Marcia Mead

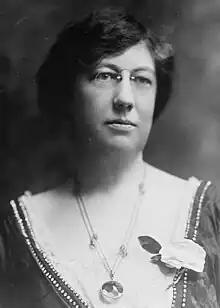
Anna Pendleton Schenck ca 1915.

One large 1917–18 project for which Mead was the lead architect was in Bridgeport, Connecticut, which had a shortage of affordable housing as a consequence of the rapid development of war-related industries like shipbuilding during World War I. A local firm, Bridgeport Housing Company, financed construction of a group of 87 one- and two-family row houses designed by Mead. The development occupied a city block and was laid out around a central playground, keeping the children away from automobile traffic. Unusually for the time, about half of the houses had a hot water system supplied from a nearby powerhouse. In discussing her design for this community housing, Mead stressed the importance of cross-ventilation and windows for light, and she paid close attention to the structure of a housewife's day since "the work of taking care of the home falls to her lot." During this project, for example, she managed to get the local standards for sink and washtub heights changed to be higher, using live demonstrations to convince officials that basins set too low strained women's backs.